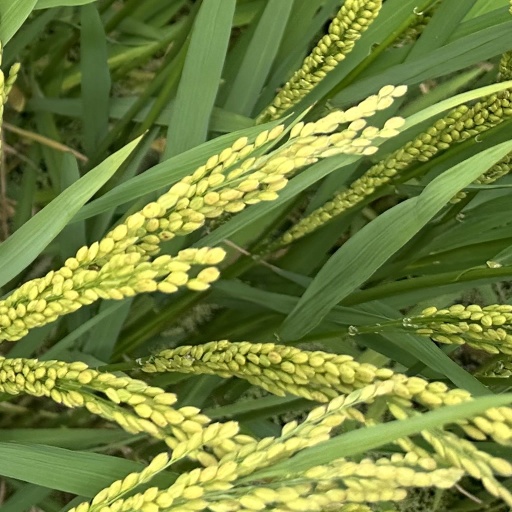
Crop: rice